Anton Raaff

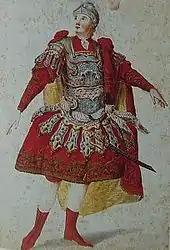
Anton Raaff in the title role of "Idomeneo" in Munich

Anton Raaff (6 May 1714 – 28 May 1797) was a German tenor from Gelsdorf near Bonn.